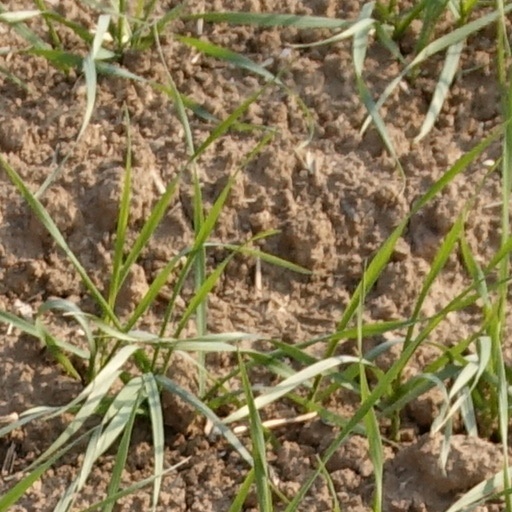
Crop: wheat